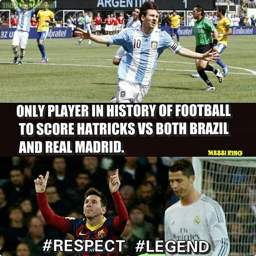
footballer is the only player to score hat - trick vs constitutional republic and football team